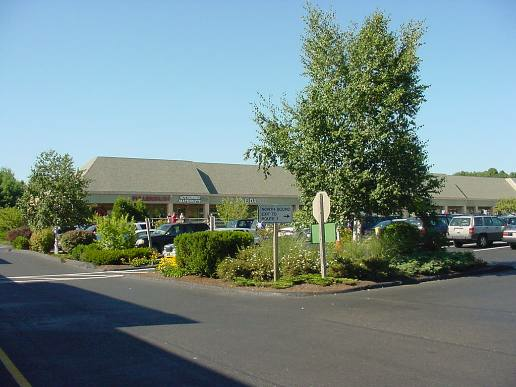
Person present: No